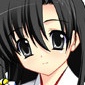
Portrait style: Anime Portrait